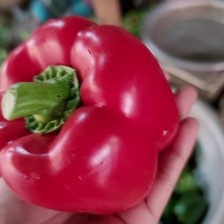
Label: capsicum